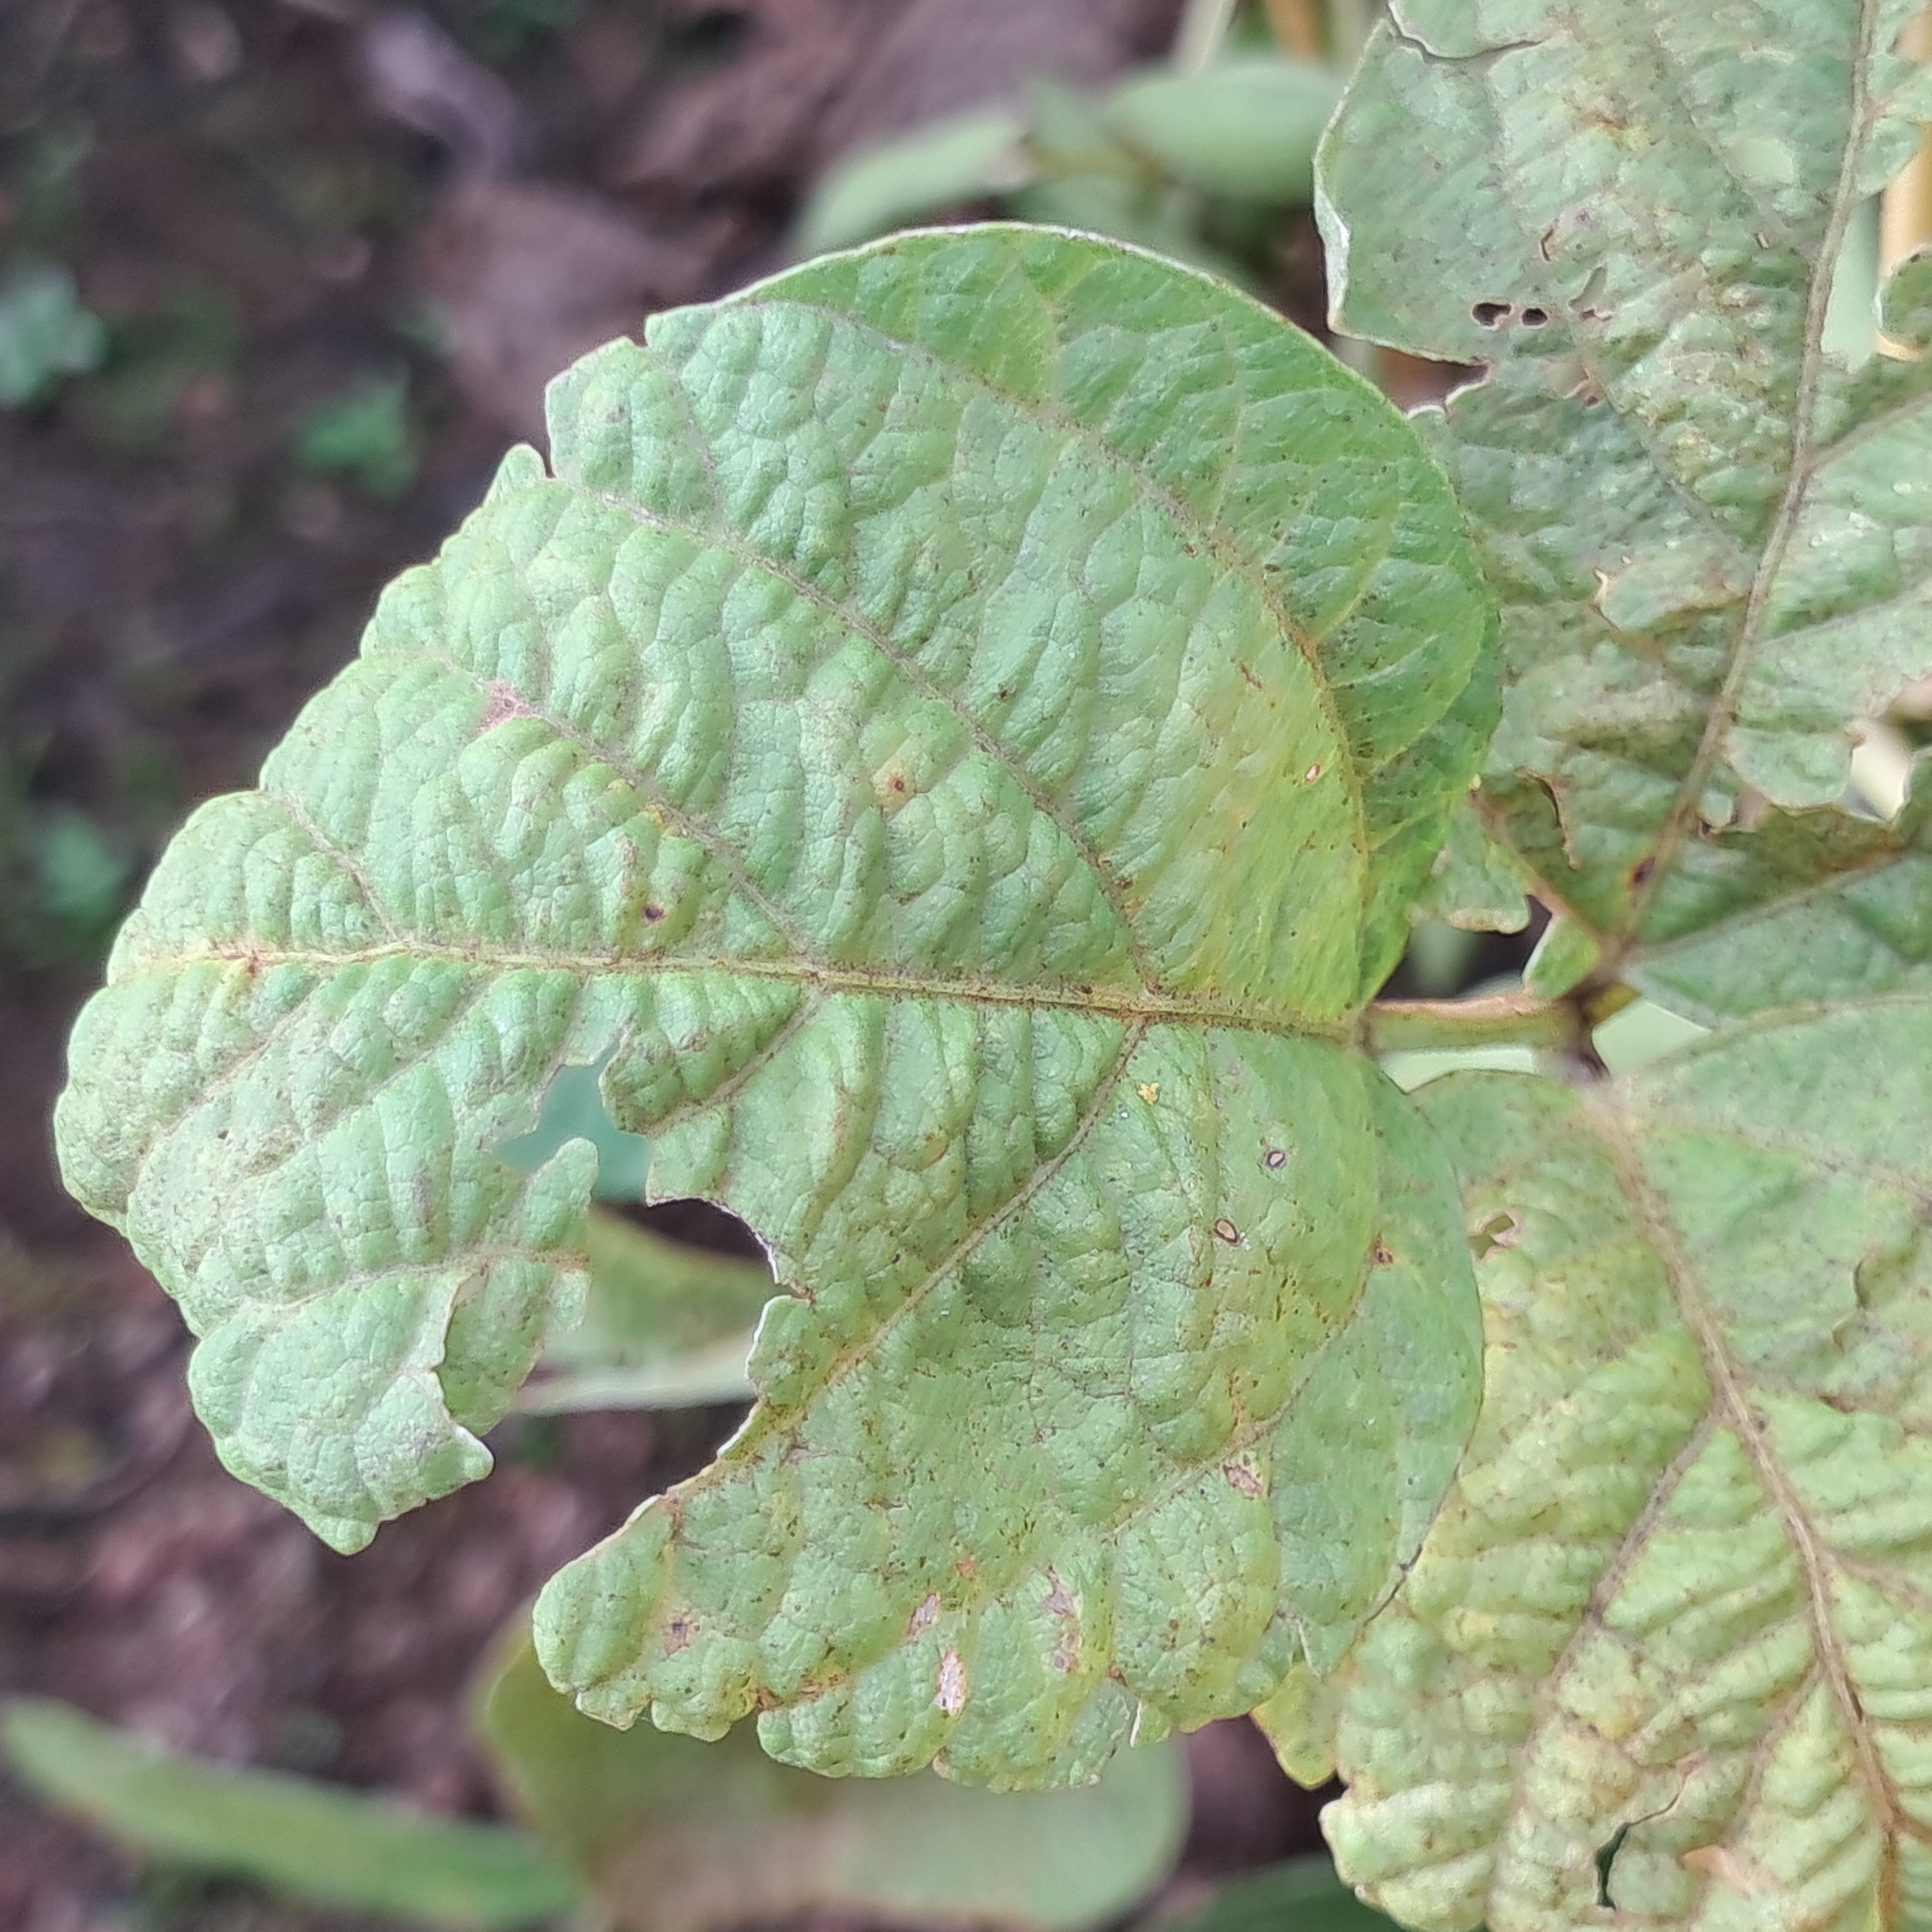
Label: Mosaic